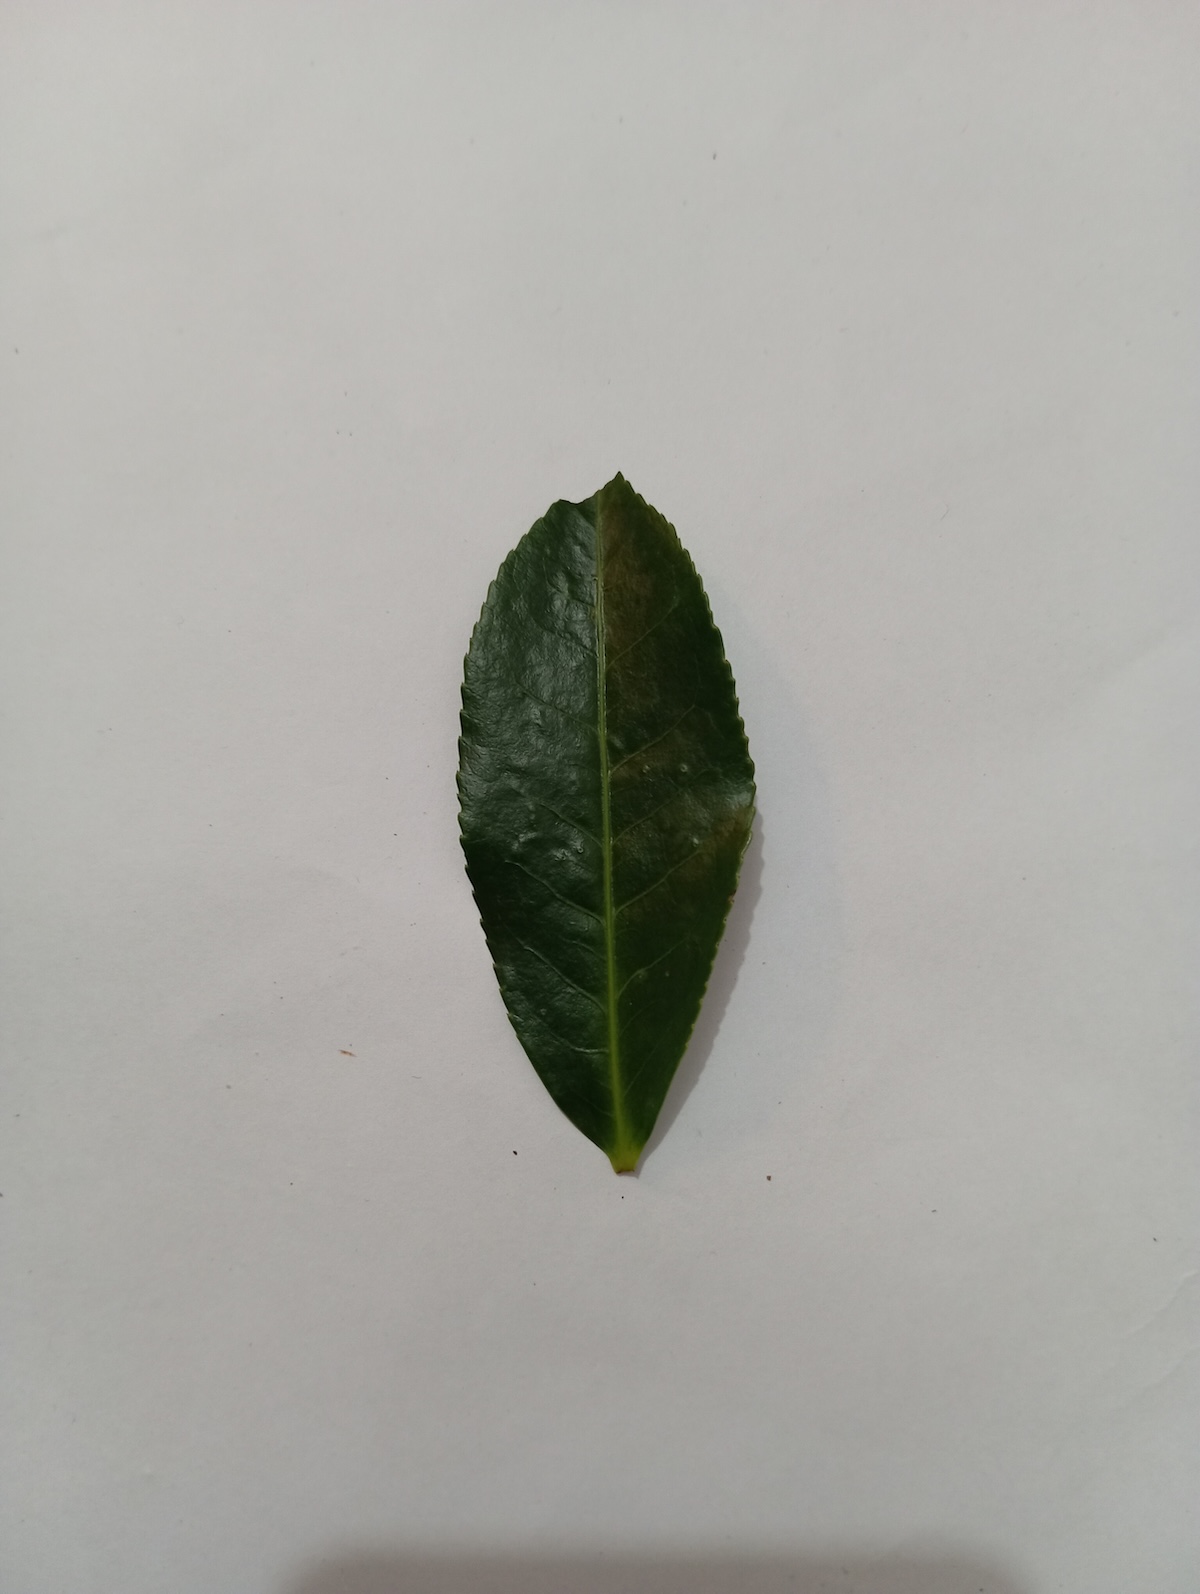
Label: Healthy leaf